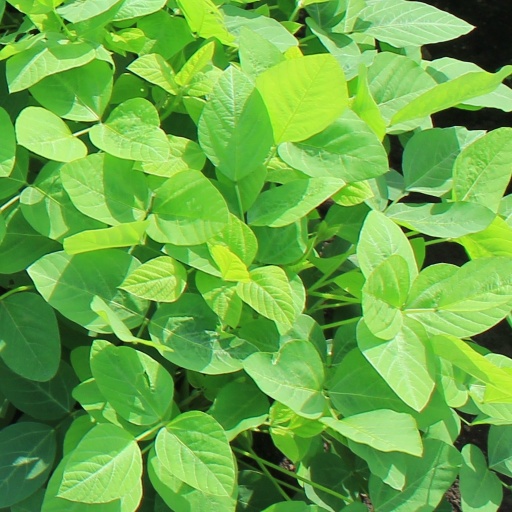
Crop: soybean